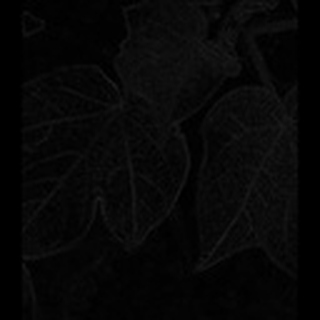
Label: healthy_cotton